The Country Bears

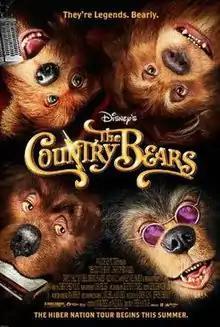
Theatrical release poster

The Country Bears is a 2002 American musical road comedy film directed by Peter Hastings (in his directorial debut), produced by Walt Disney Pictures, and based on the Disney theme park attraction "Country Bear Jamboree". The film stars Christopher Walken, Daryl Mitchell, Diedrich Bader (in a dual role), Alex Rocco, and Haley Joel Osment as the voice of Beary Barrington with the voice talents of Candy Ford, James Gammon, Brad Garrett, Toby Huss, Kevin Michael Richardson, and Stephen Root.